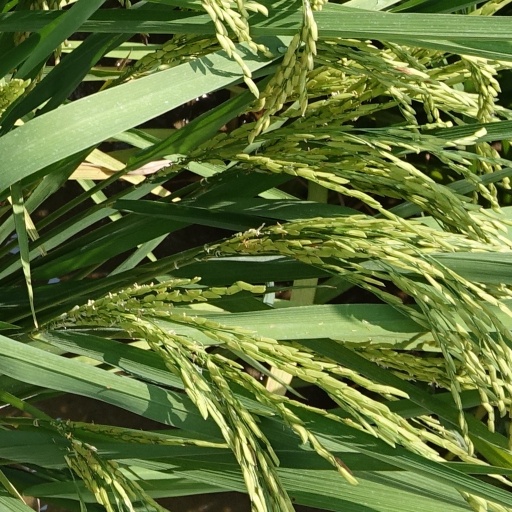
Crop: rice